Alternative law in Ireland prior to 1921

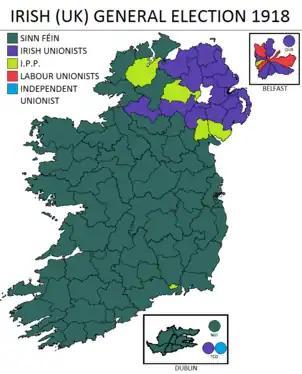
The abstentionist Sinn Féin party won the 1918 election in Ireland.

The new Sinn Féin party put arbitration courts into its program after its 1917 Ardfheis, and established them throughout the country. According to party leader Arthur Griffith, "It was the duty of every Irishman" to obey the arbitration courts rather than seek justice from British courts. The courts were favoured by Sinn Féin because they adhered to the principle of self-reliance in all matters, and arbitration between two parties in a dispute was legal and binding when the participants agreed to abide by a verdict. Unlike the agrarian-society courts, Sinn Féin's courts claimed jurisdiction over crime and enforced a written constitution.